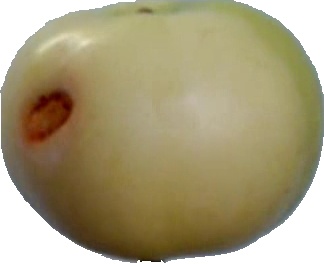
Label: apple_6